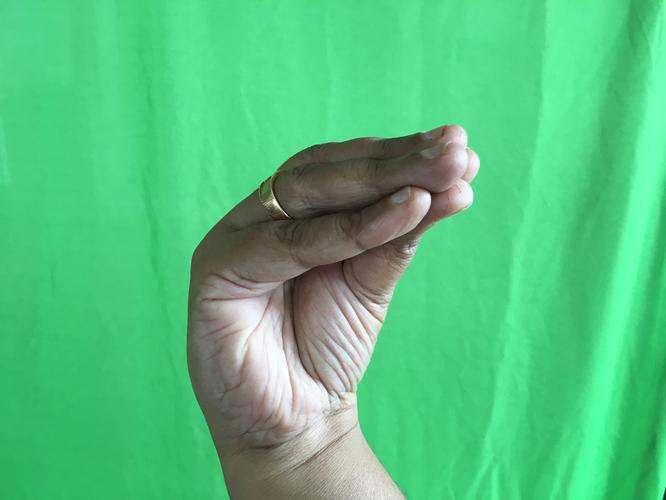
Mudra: Mukulam
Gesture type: single_hand